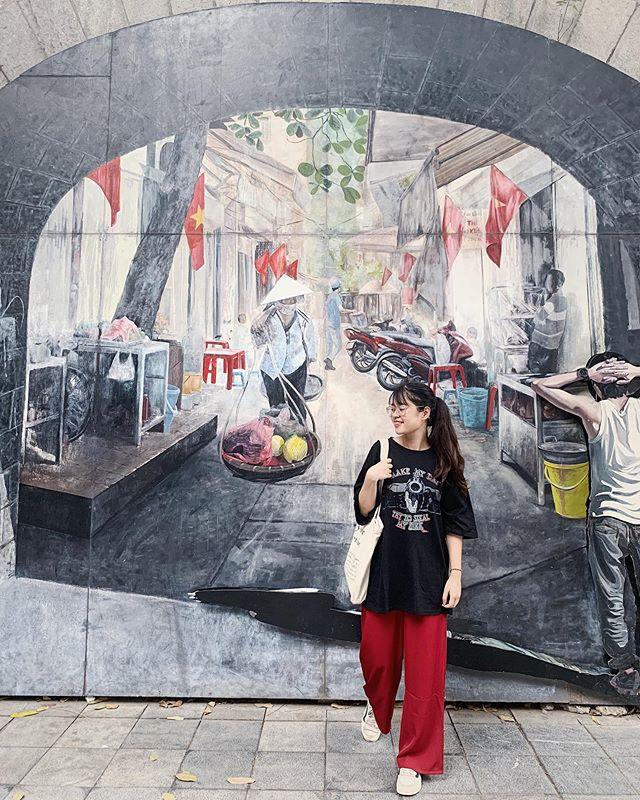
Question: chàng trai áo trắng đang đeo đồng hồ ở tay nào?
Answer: tay trái